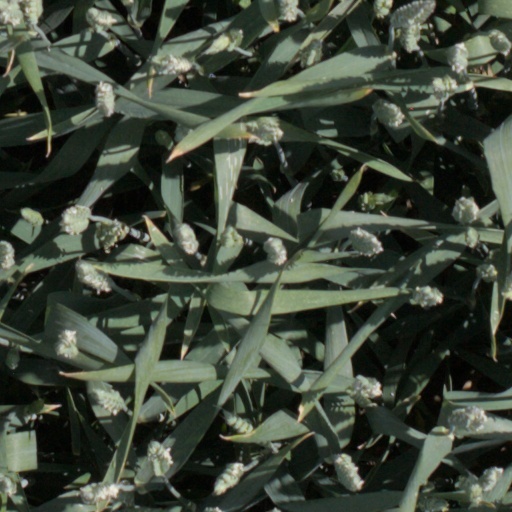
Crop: wheat